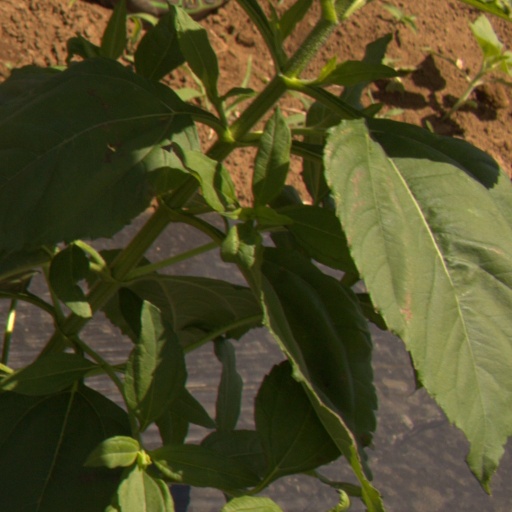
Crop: Jerusalem artichoke